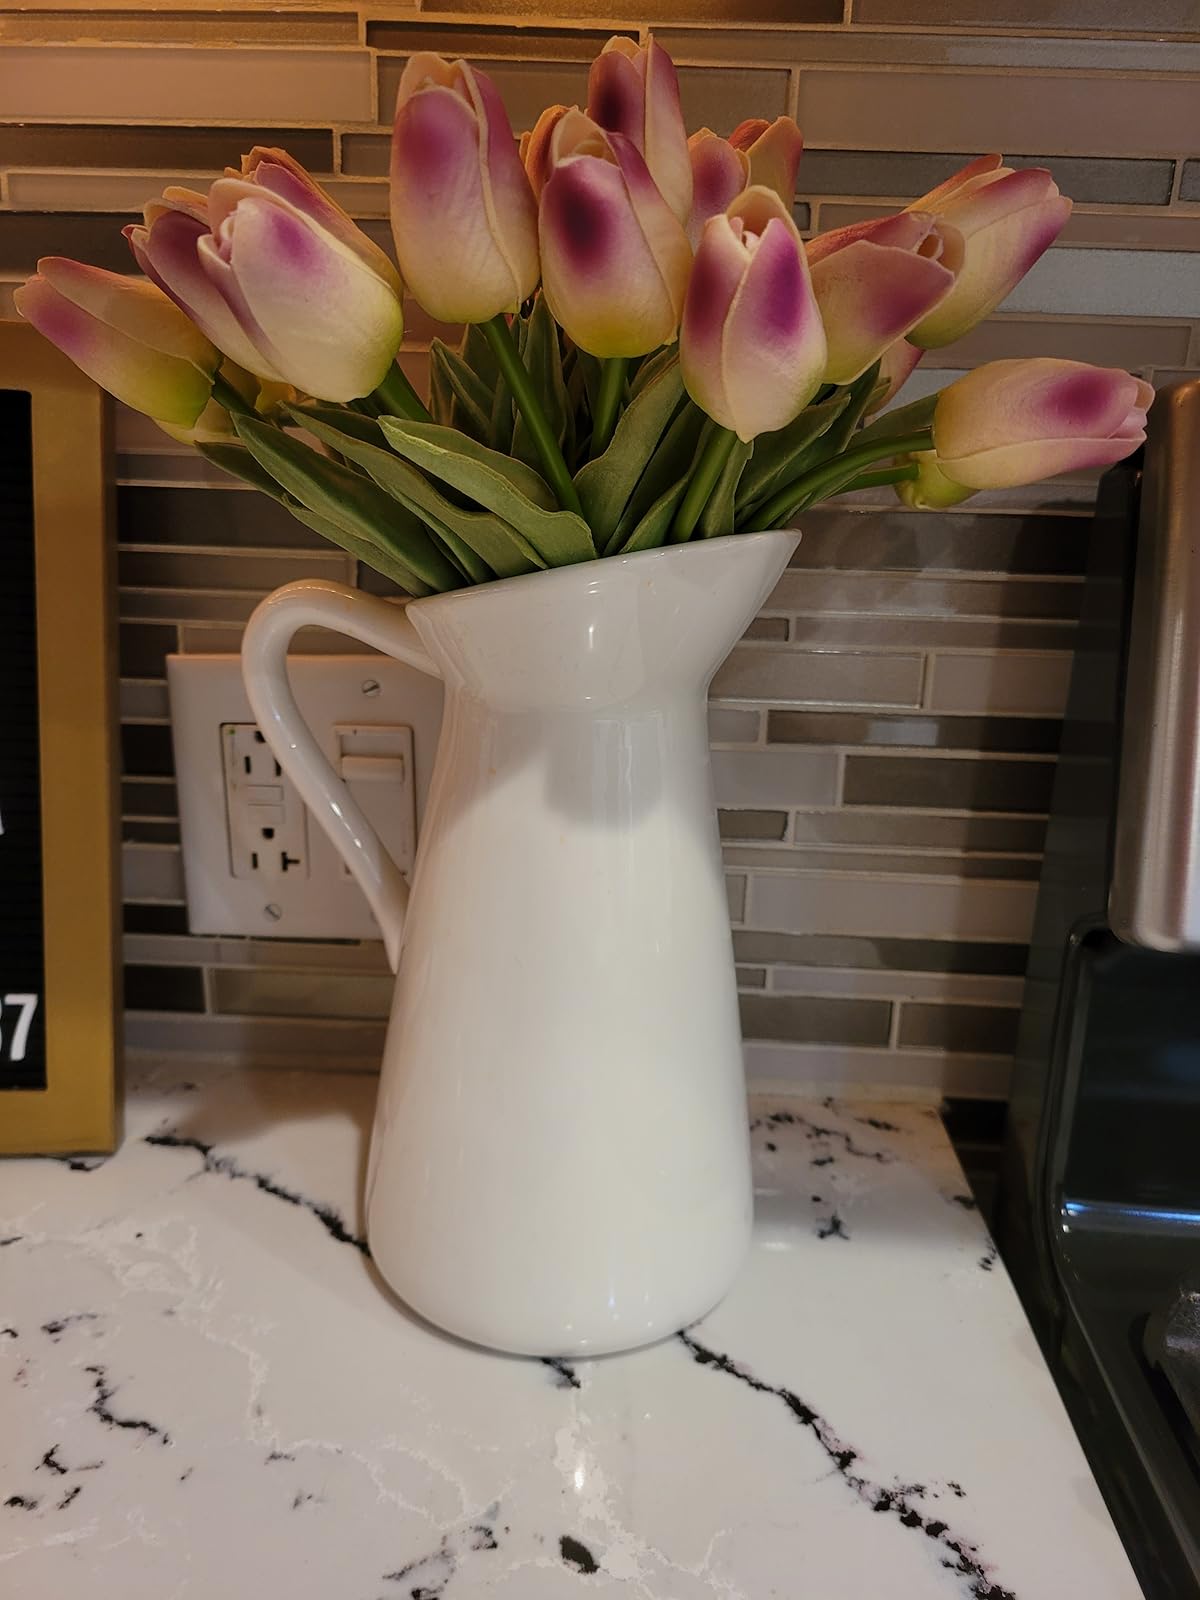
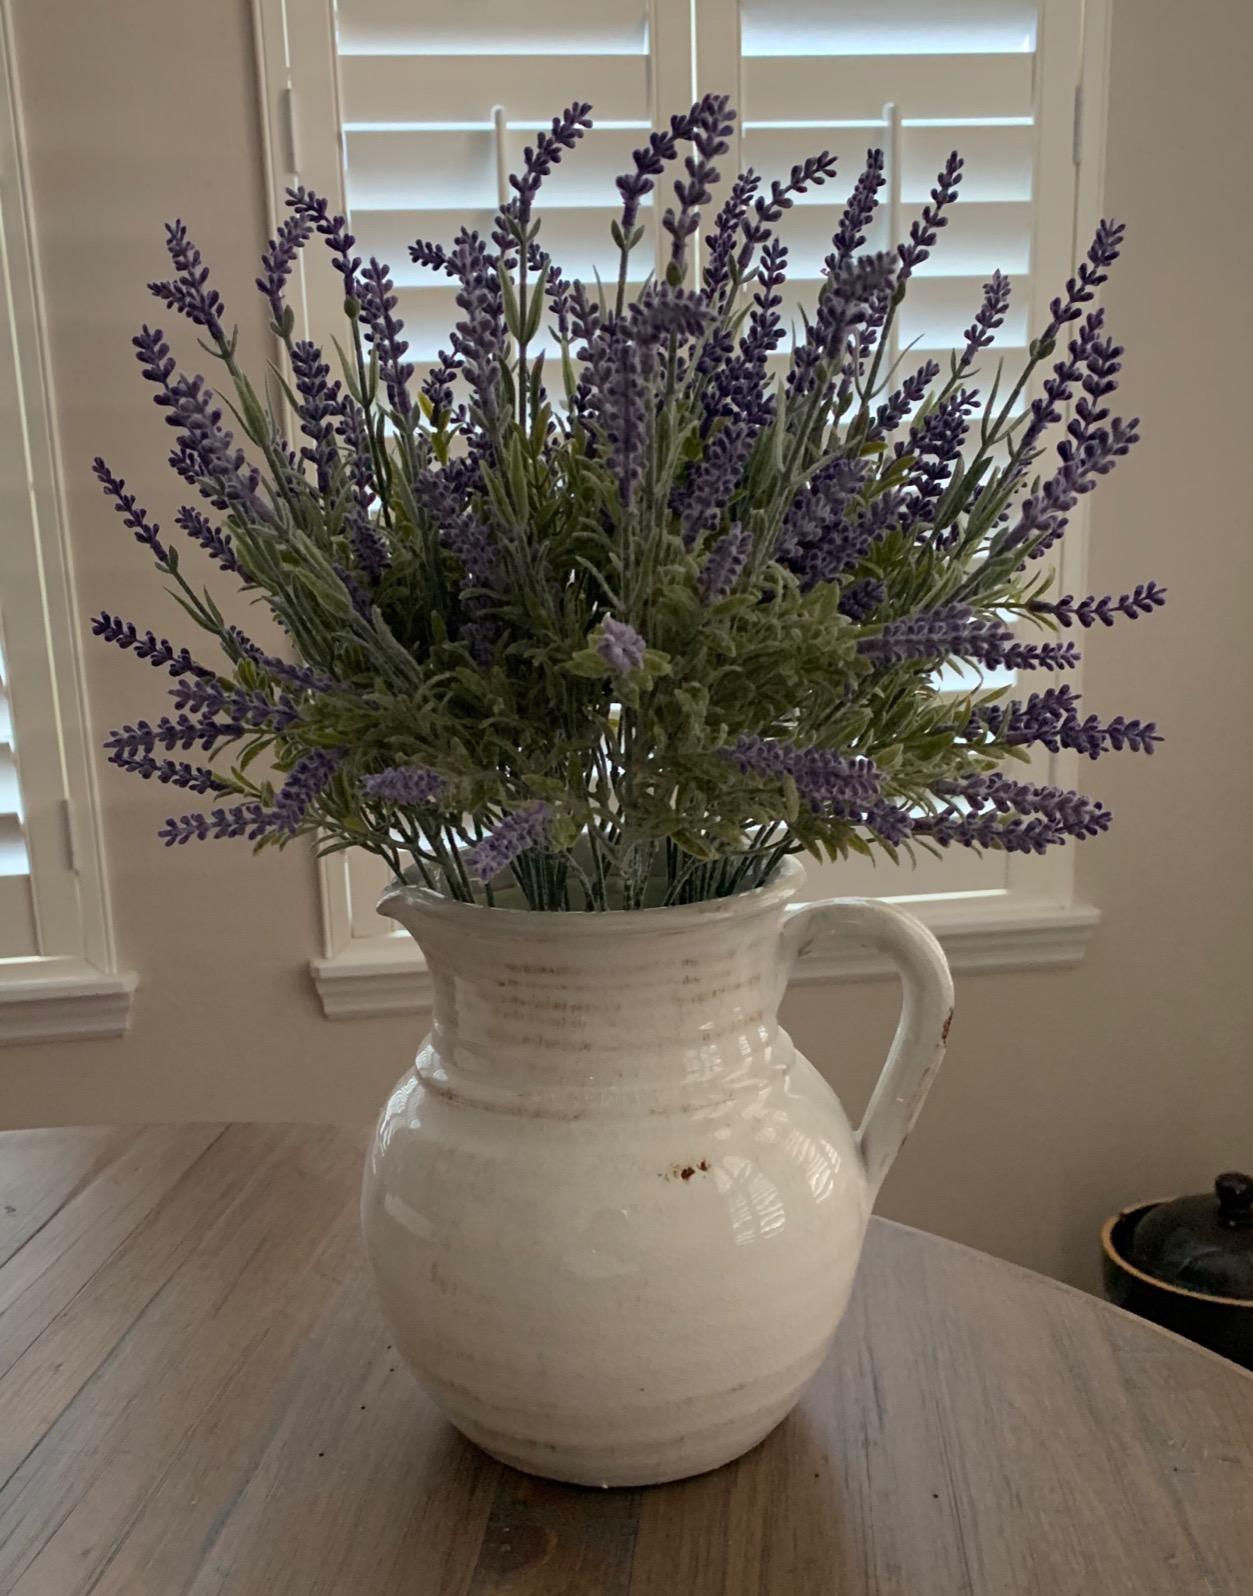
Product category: vase
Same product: no